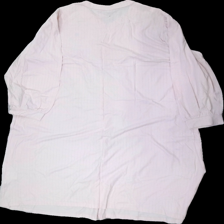
View: back
Type: Dress
Category: Ladies
Brand: Missing
Colors: Pink
Material: 100% cotton
Pattern: Striped
Cut: Regular, Long, Loose
Size: 48
Season: All
Price range: 50-100
Recommended usage: Reuse